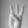
ASL letter: W